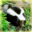
Label: skunk